629

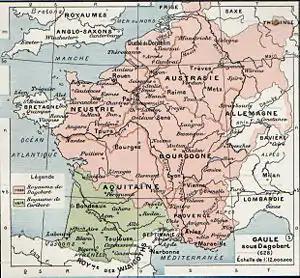
Frankish Kingdom ruled by King Dagobert I

Year 629 (DCXXIX) was a common year starting on Sunday of the Julian calendar. The denomination 629 for this year has been used since the early medieval period, when the Anno Domini calendar era became the prevalent method in Europe for naming years.